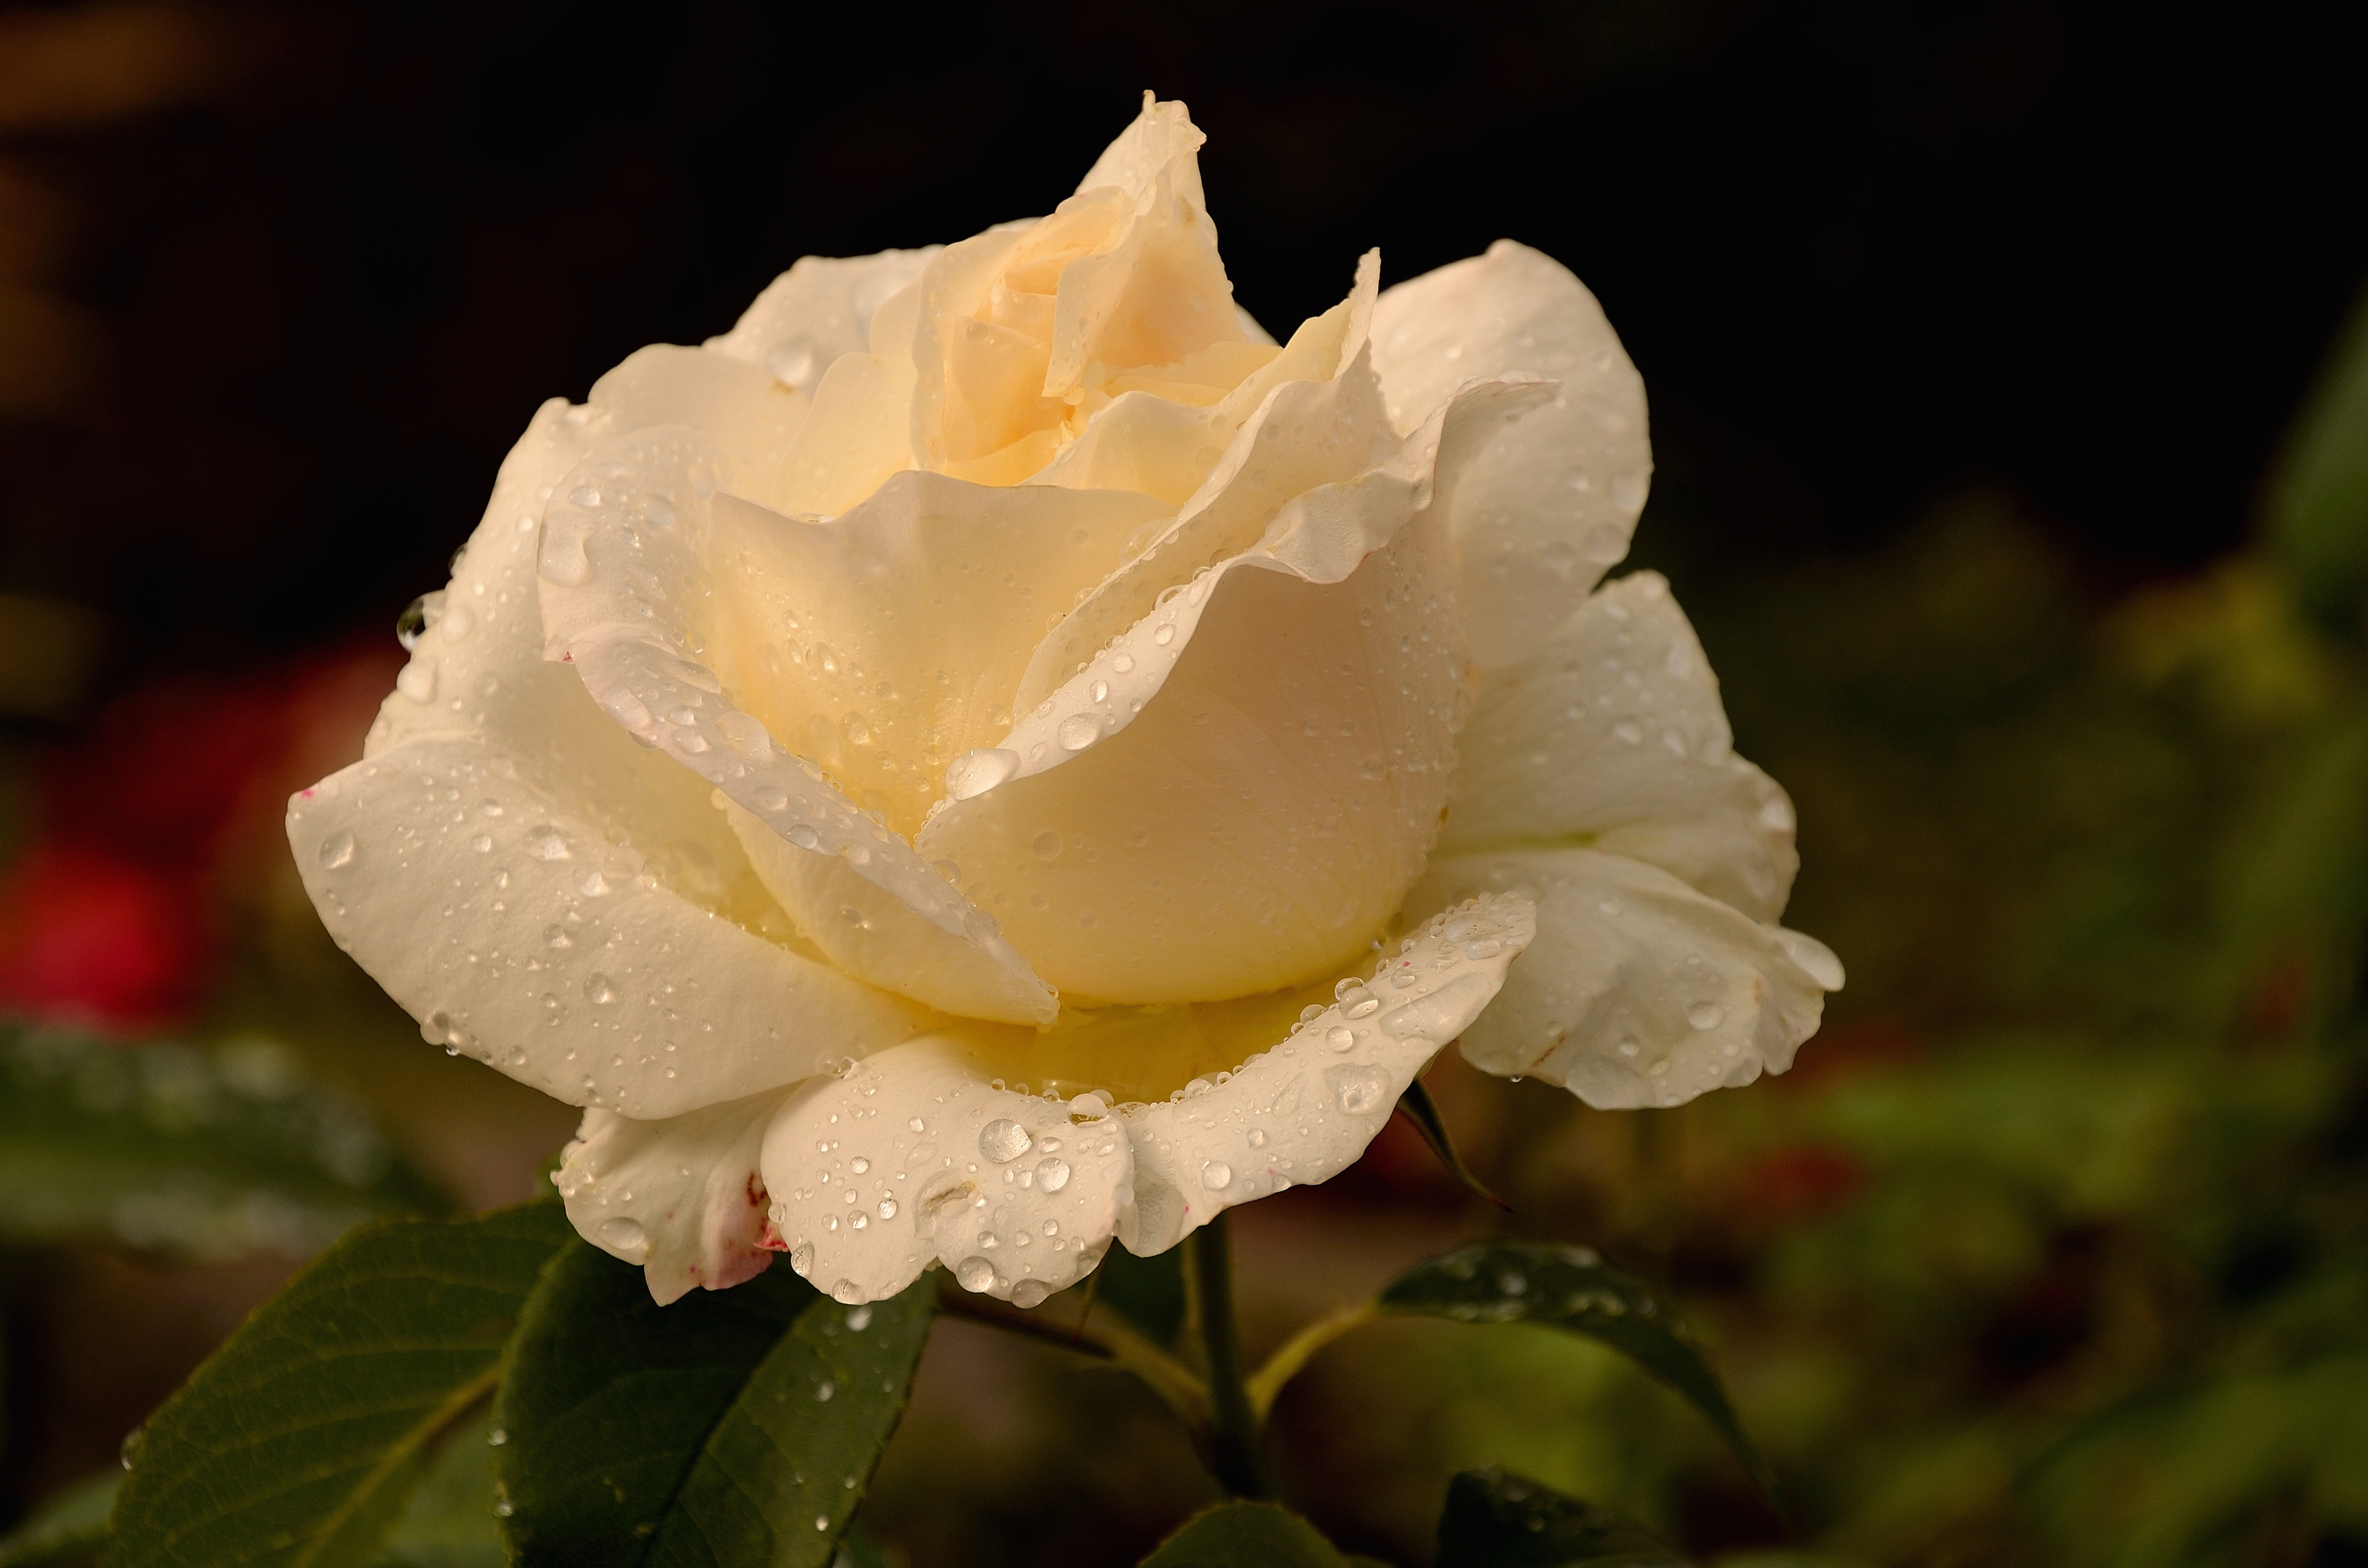
blossom, plant, flower, petal, rose, botany, yellow, flora, close up, floribunda, macro photography, flowering plant, garden roses, rose family, land plant, rose order